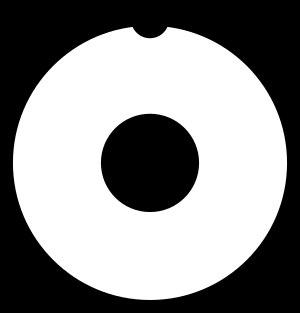
Watchmen est une série de comic book américano-britannique, assimilable au roman graphique, créée par le scénariste Alan Moore, le dessinateur Dave Gibbons et le coloriste John Higgins.